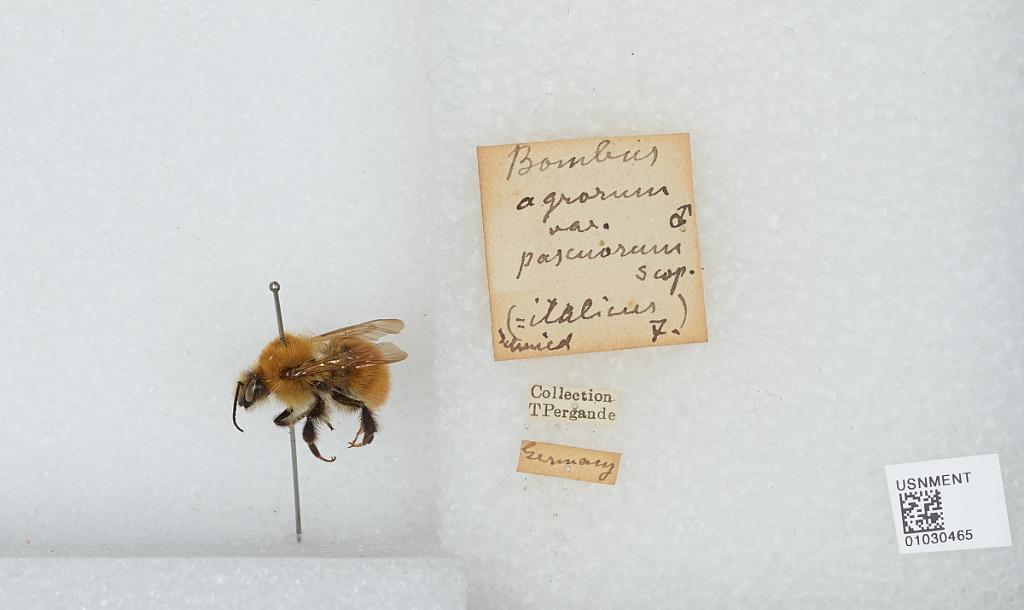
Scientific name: Bombus (Thoracobombus) pascuorum (Scopoli)
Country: Germany